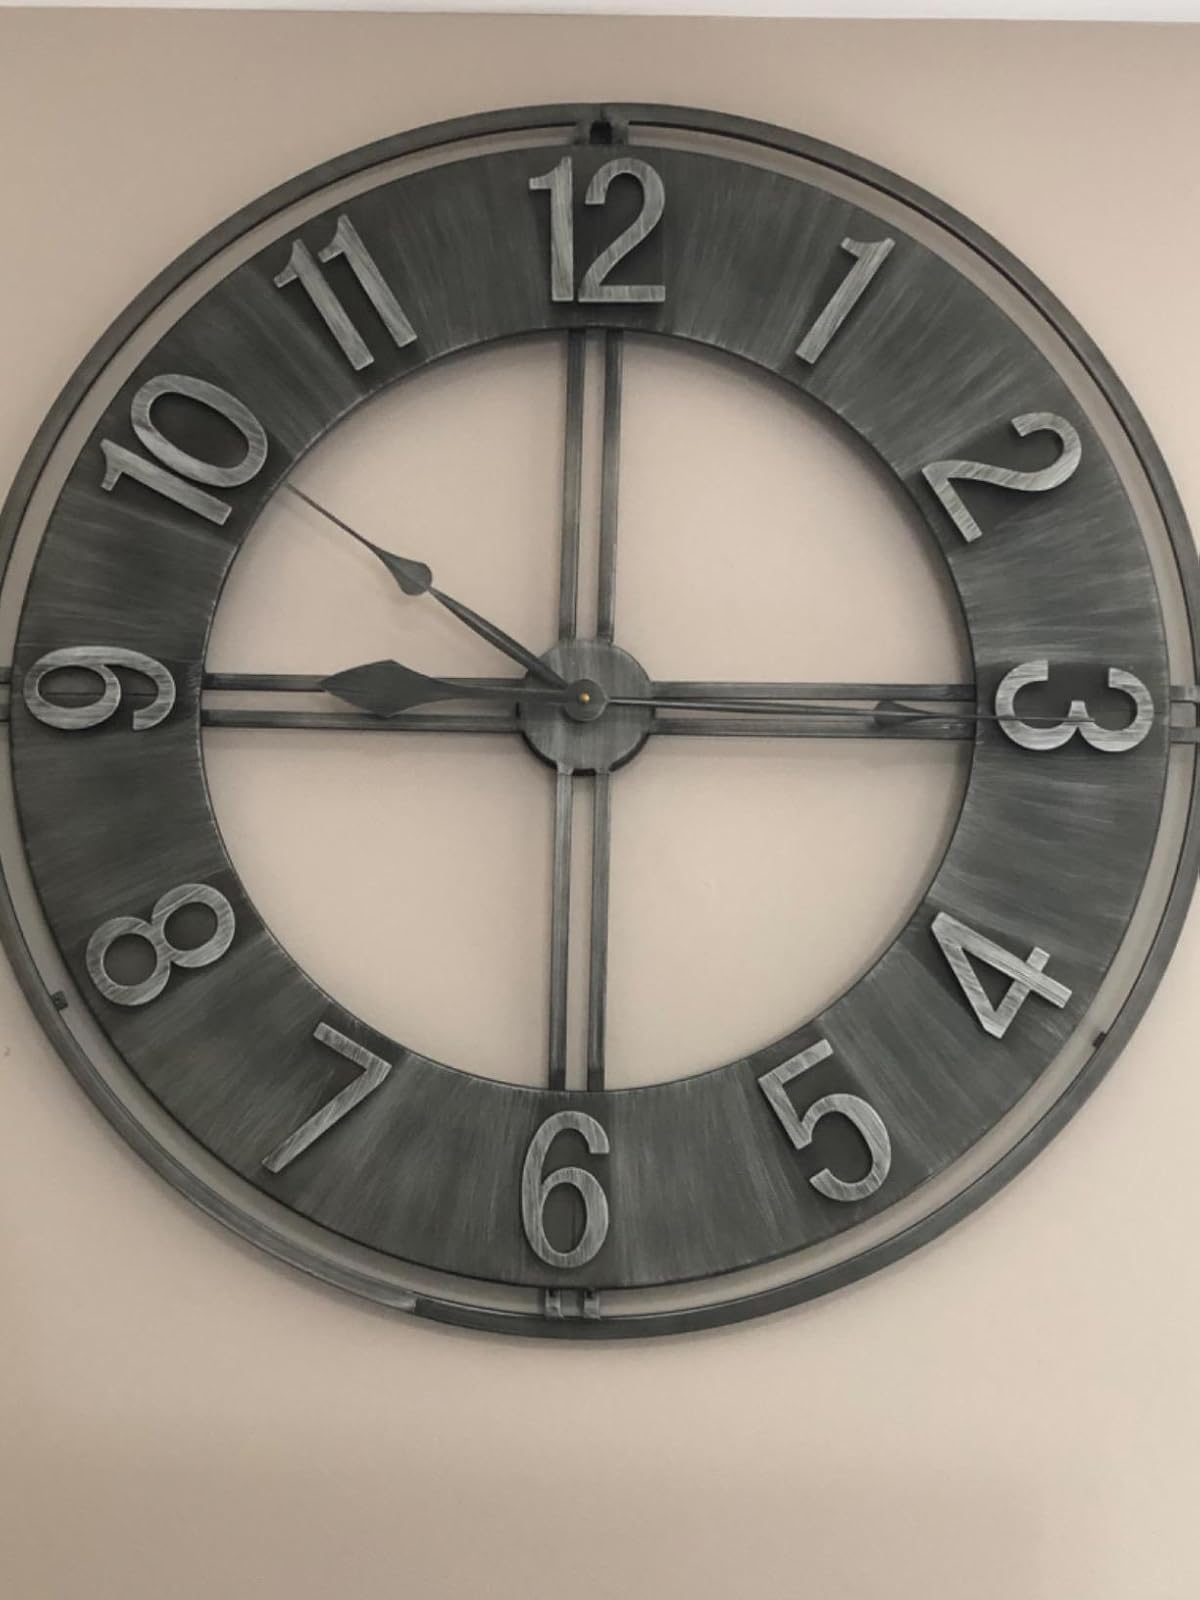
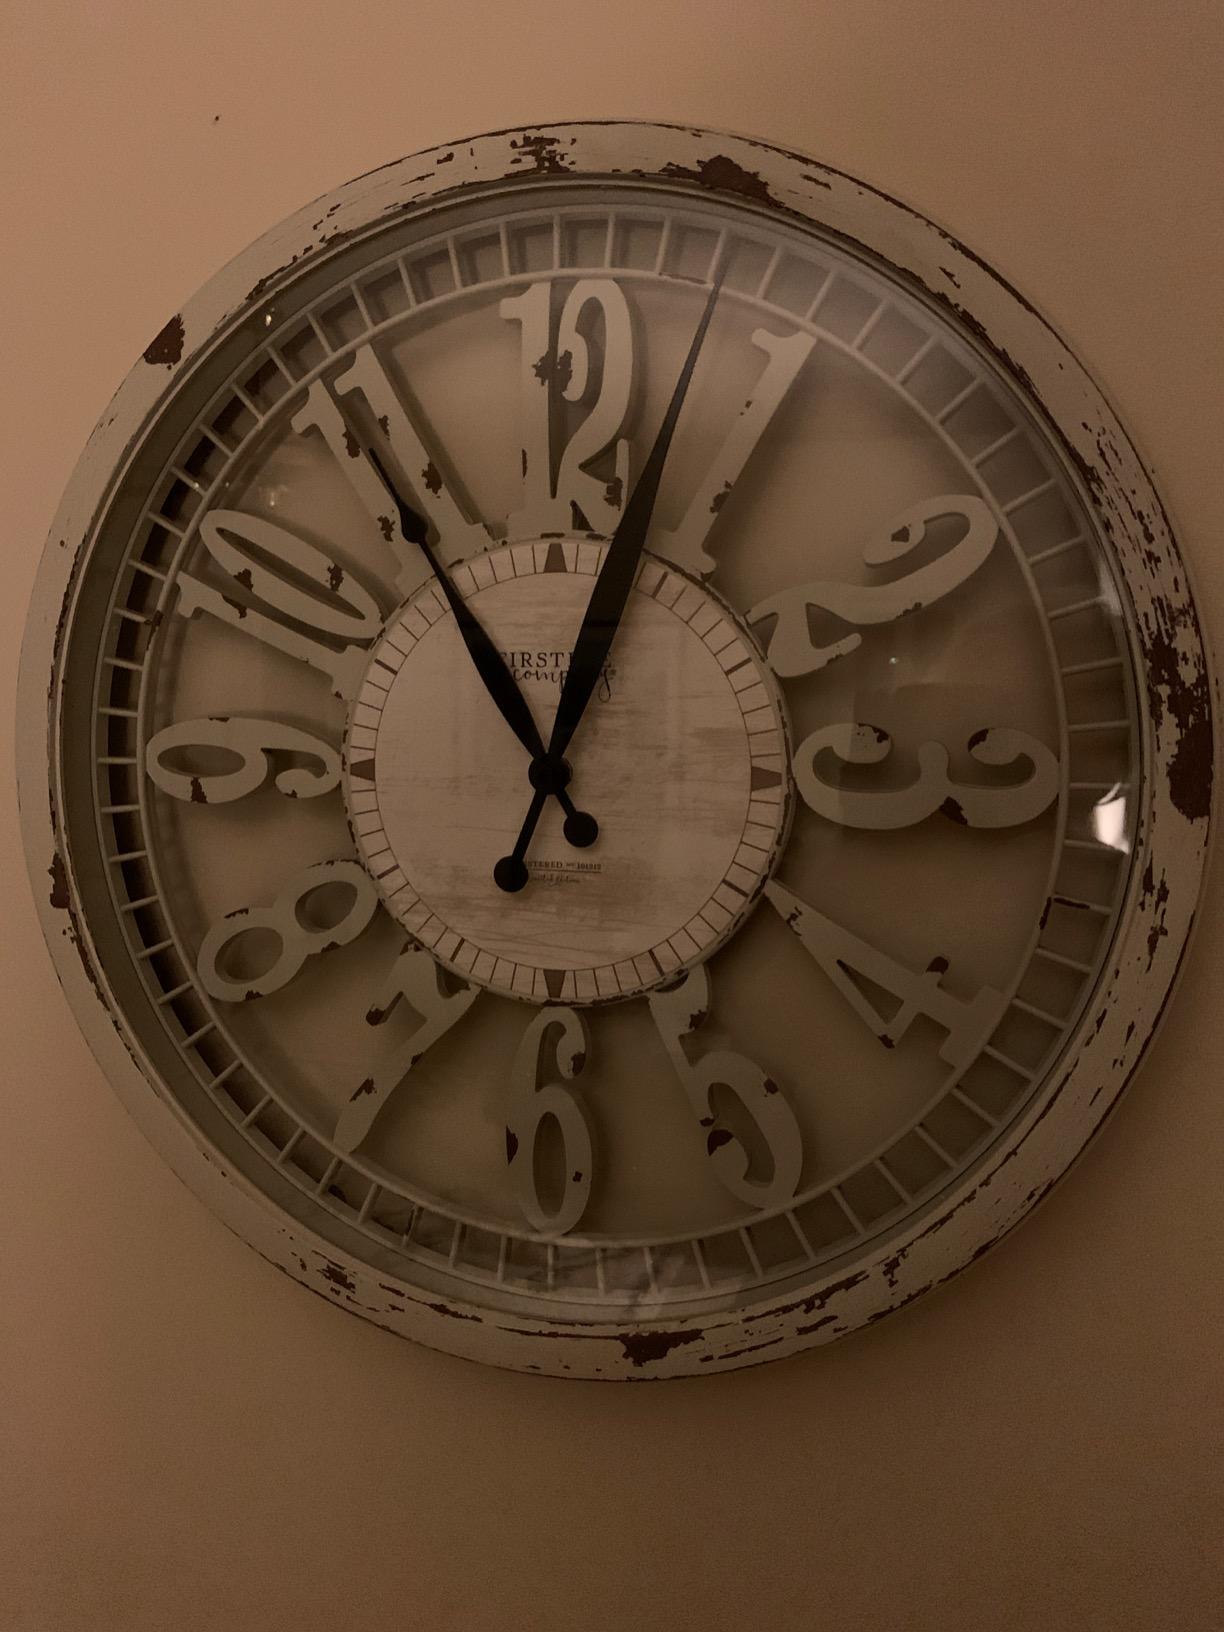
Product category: clock
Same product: no